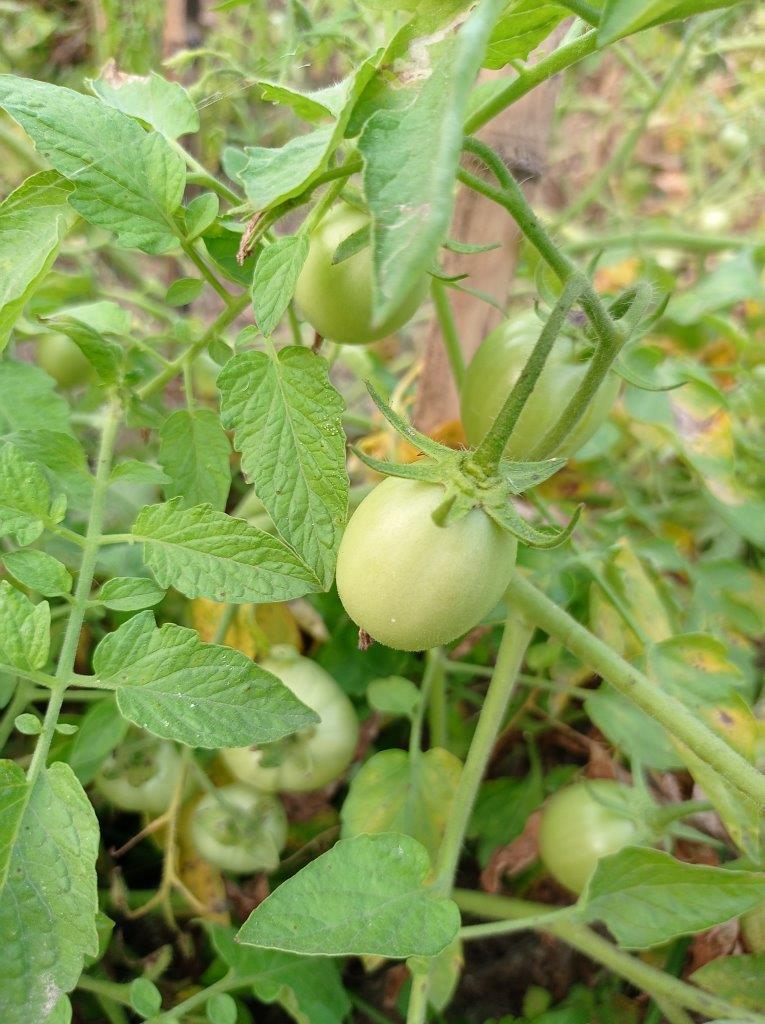
Maturity: Immature